Flămânda Church

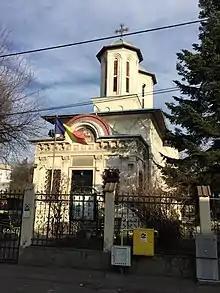
Flămânda Church

The Flămânda Church is a Romanian Orthodox church located at 17 Olimpului Street in Bucharest, Romania. It is dedicated to the Transfiguration of Jesus.